John Steel (drummer)

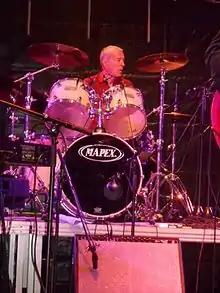
John Steel during a concert of Animals & Friends in Hastière-Lavaux, Belgium

After Valentine left this Animals incarnation in 2001, Steel and Rowberry continued as "Animals and Friends", with Peter Barton, Jim Rodford and John Williamson, joined on occasion by ex-"New Animals" bassist Danny McCulloch. When Rowberry died in 2003, he was replaced by Mickey Gallagher (who had briefly replaced Alan Price in 1965). Animals and Friends continues to perform today, and frequently plays engagements on a Color Line ship that travels between Scandinavia and Germany.